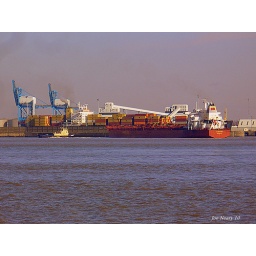
Seapowet, a tanker passing HSC Mexico a container ship by the Gladstone wall